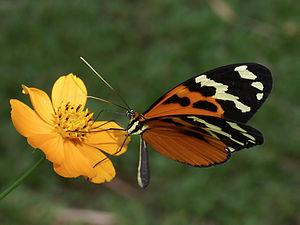
Melinaea lilis est une espèce d'insectes lépidoptères appartenant à la famille des Nymphalidae, à la sous-famille des Danainae et au genre Melinaea.